Tharros

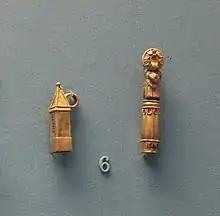
Gold amulet cases from Tharros in the BM

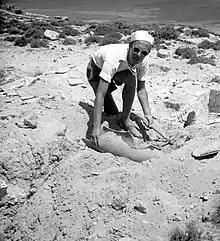
Finnish writer Göran Schildt at Tharros in 1949

The area is now an open-air museum with active excavation sites. Among the interesting structures are the tophet, the bath installations, the temple foundations and an area with houses and artisan workshops.